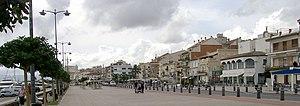
Cambrils est une commune de la province de Tarragone, en Catalogne, en Espagne, de la comarque de Baix Camp.